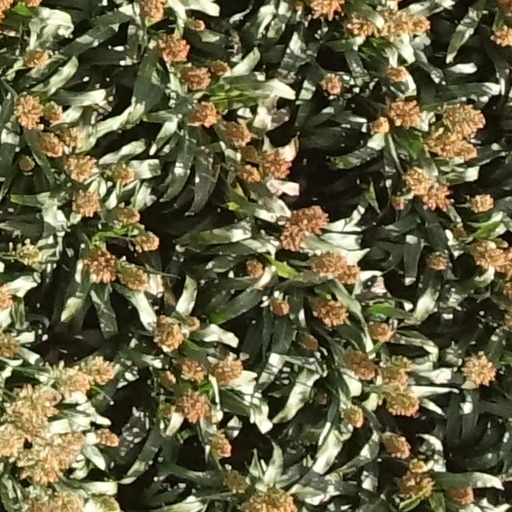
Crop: sorghum